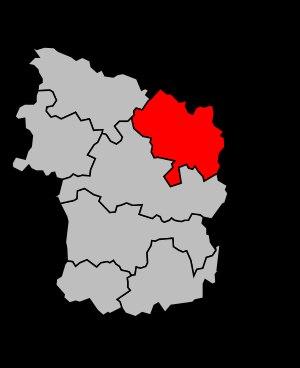
Le canton de Maignelay-Montigny est une ancienne division administrative française située dans le département de l'Oise et la région Picardie.